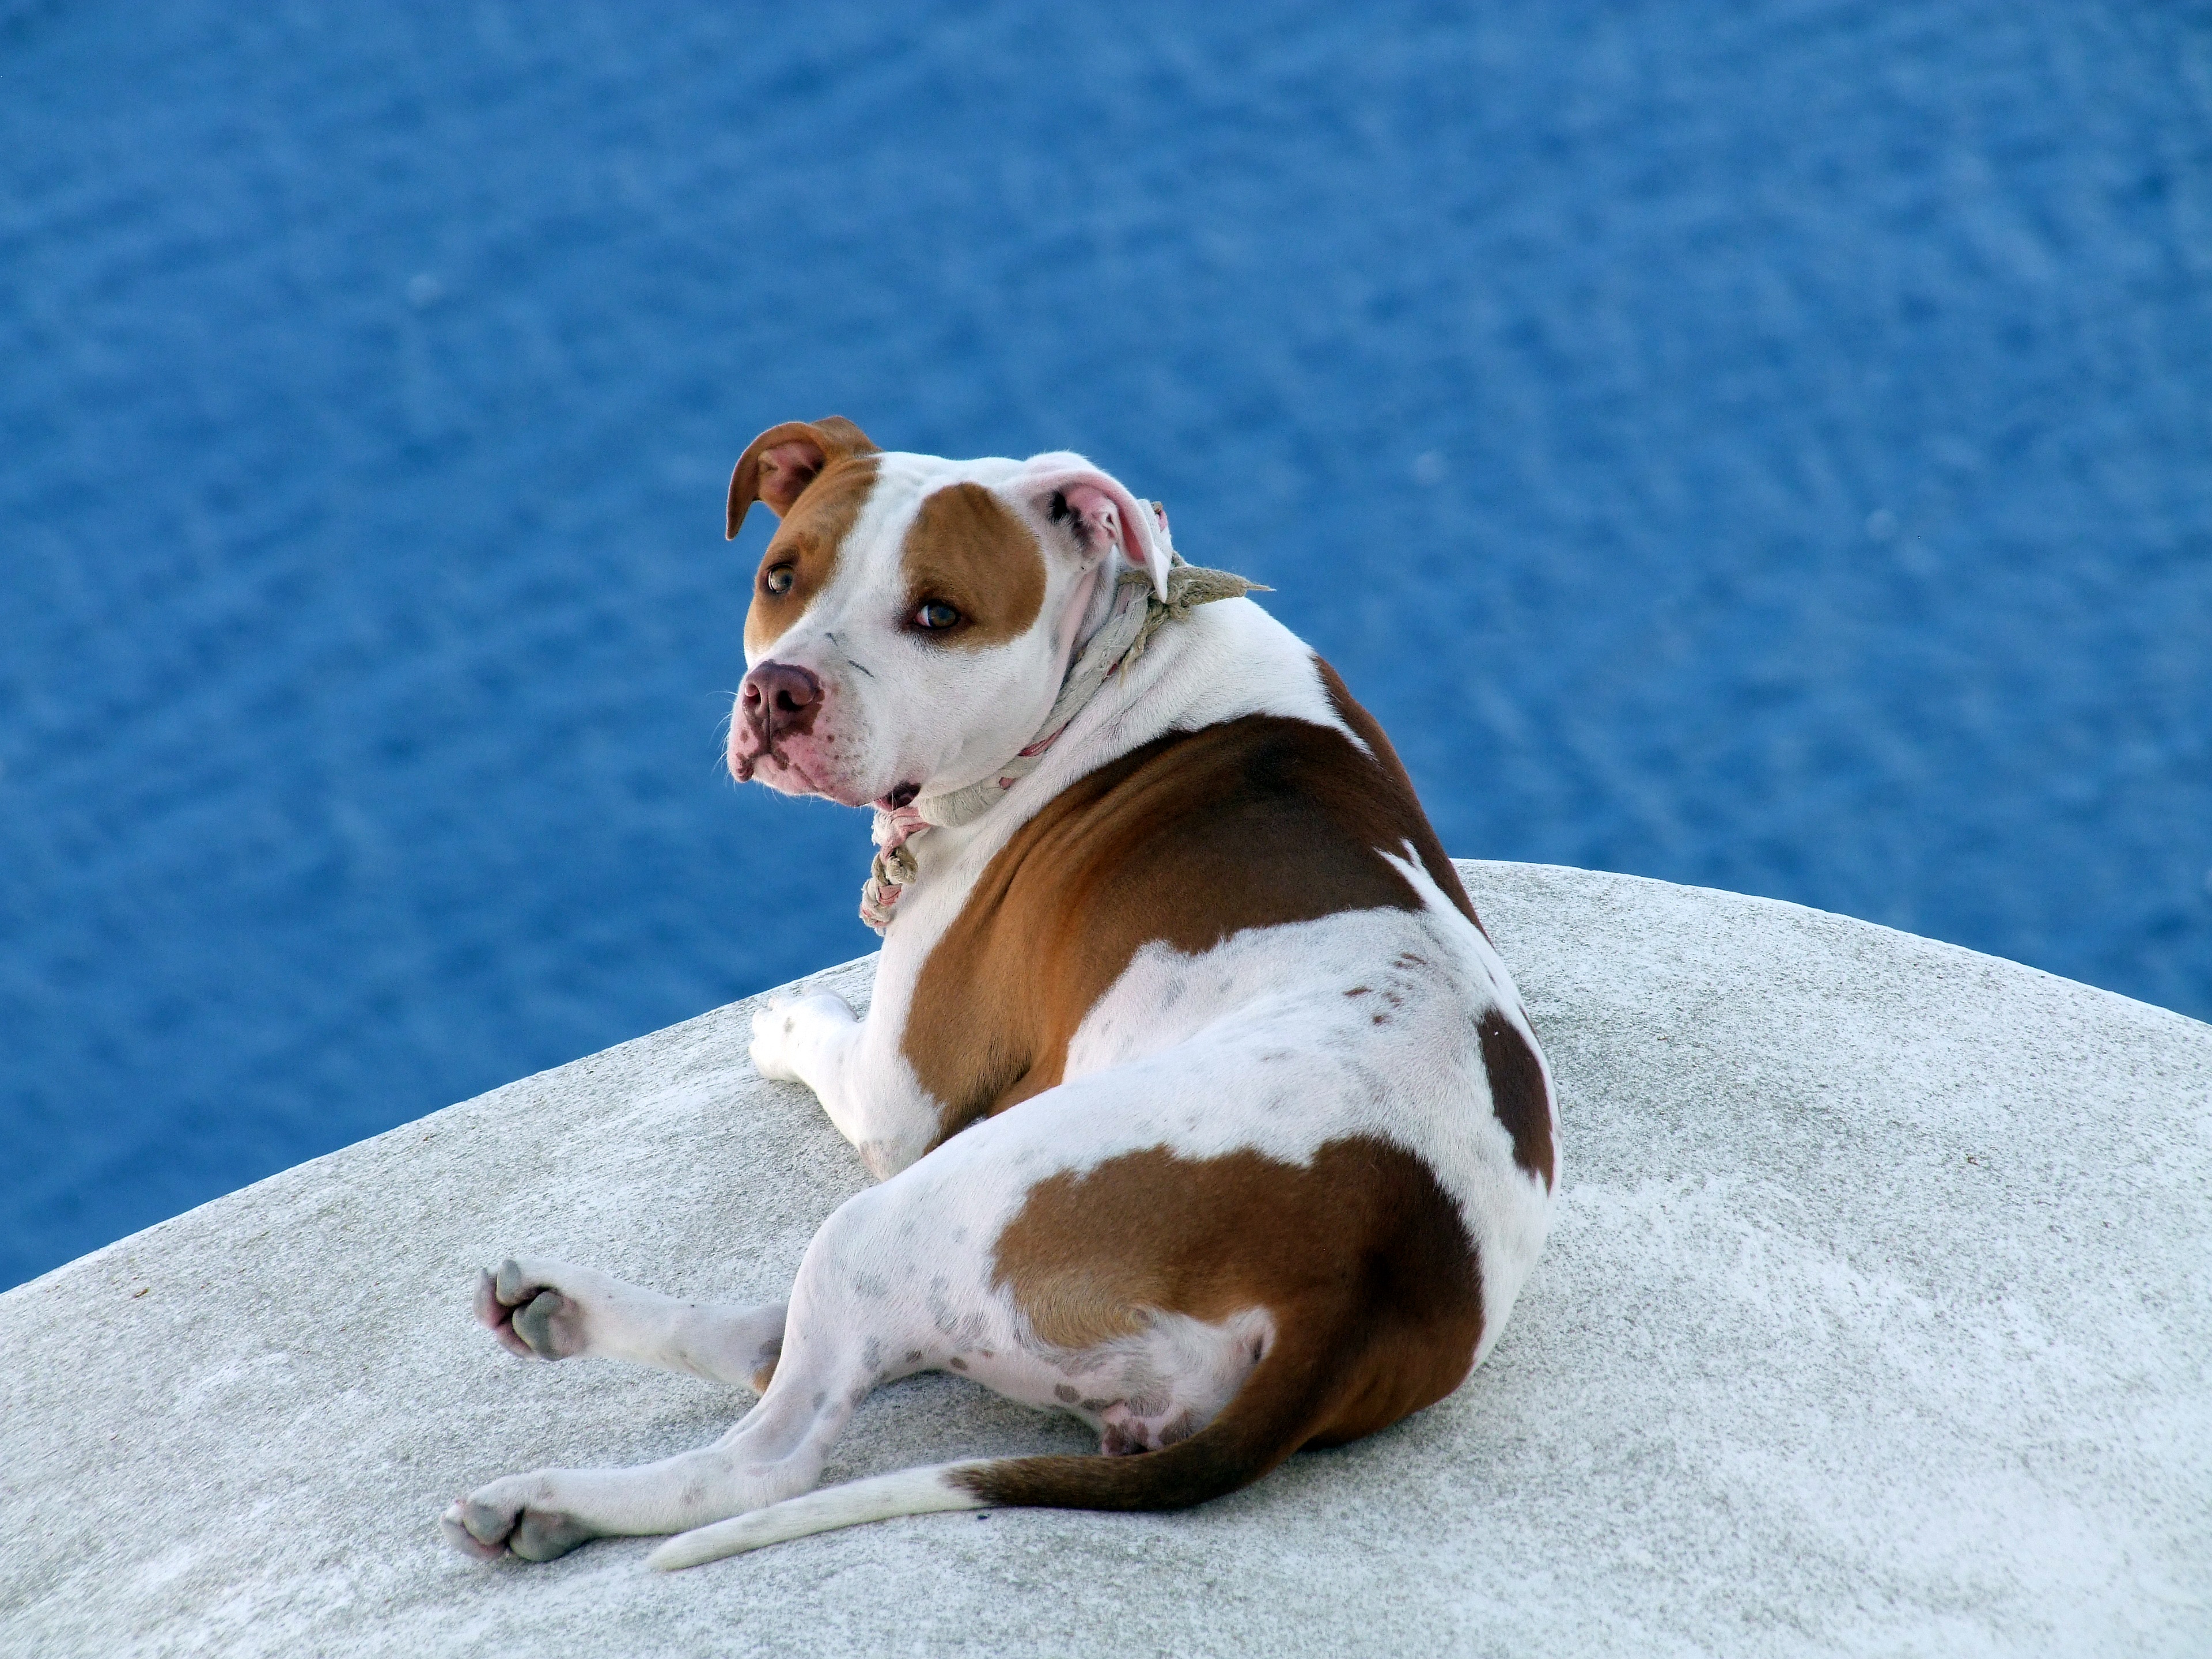
sea, white, puppy, dog, animal, brown, mammal, cozy, relaxation, vertebrate, dog breed, terrier, old english bulldog, dog like mammal, olde english bulldogge, dog on roof, spotted fur